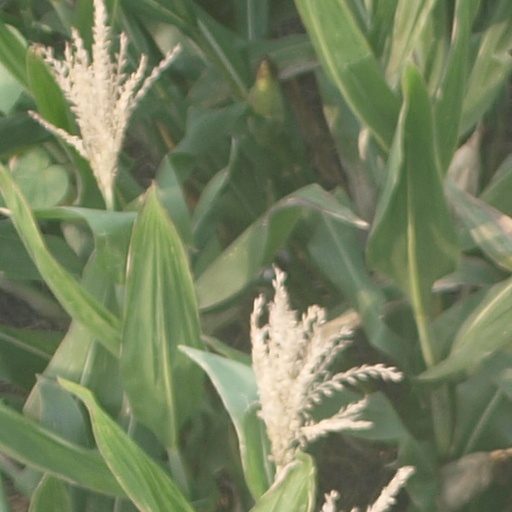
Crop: maize; corn